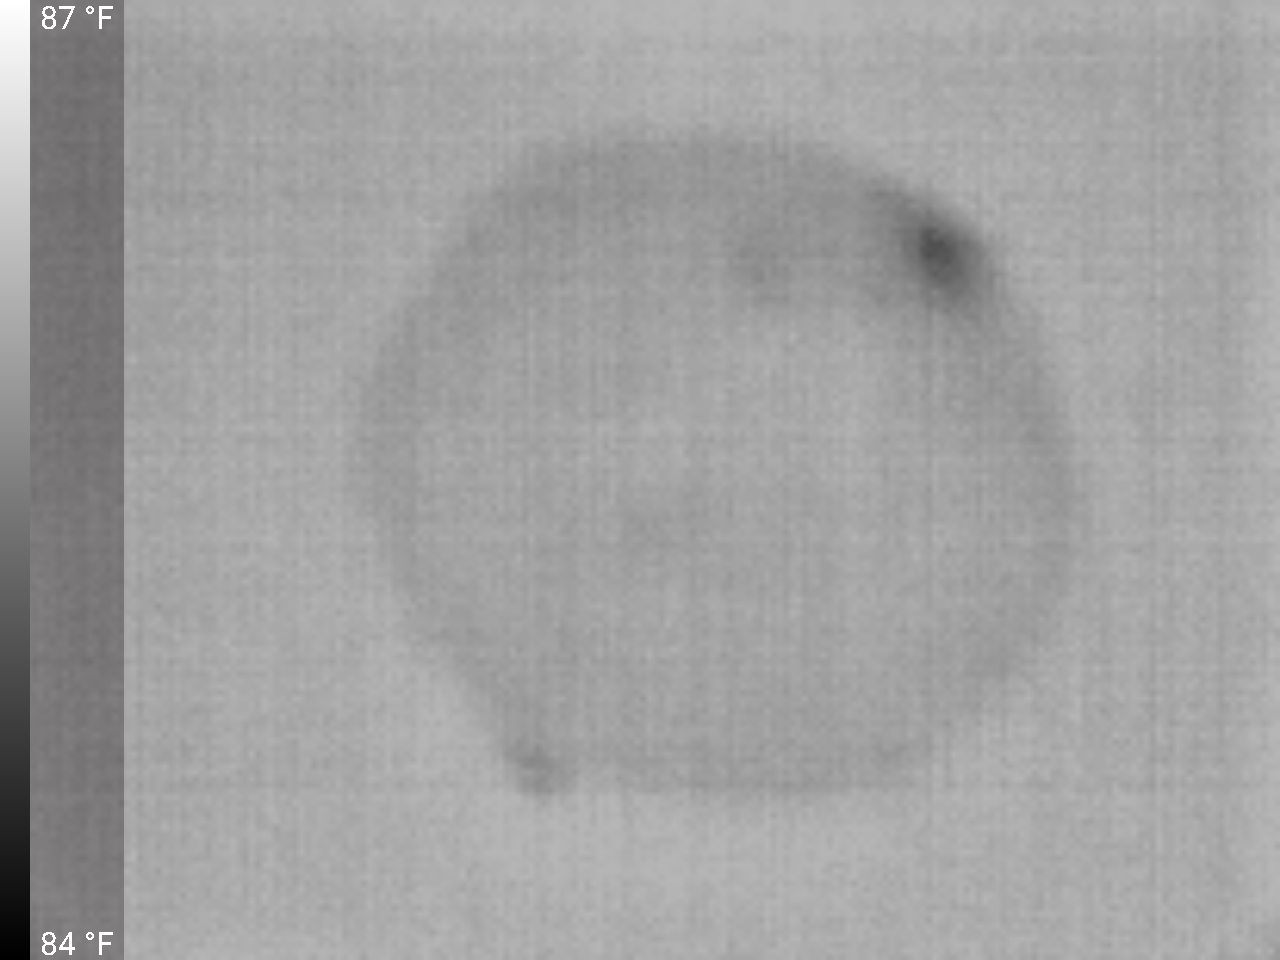
Label: No Defect